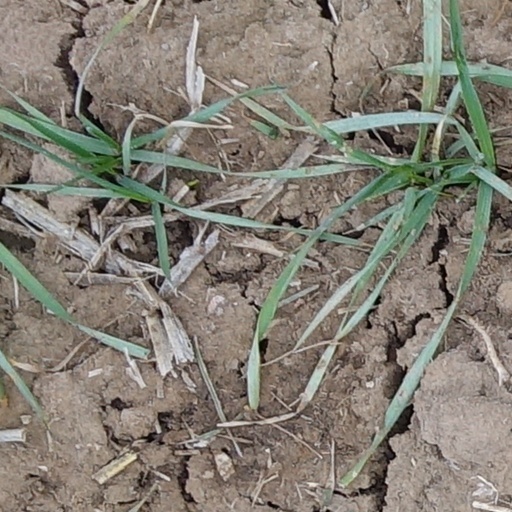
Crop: wheat